Reykjavík Cathedral

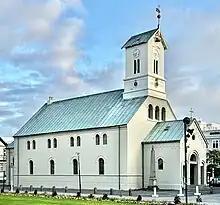
Reykjavík Cathedral seen from Austurvöllur

Reykjavík Cathedral (Icelandic: "Dómkirkjan í Reykjavík"; Danish: "Reykjavik Domkirke") is a cathedral church in Reykjavík, Iceland, the seat of the Bishop of Iceland and mother church of the Evangelical Lutheran Church of Iceland, as well as the parish church of the old city centre and environs. It is located at Austurvöllur, and next to it is Alþingishúsið (the parliament house). Since Iceland's parliament, the Alþingi, was resurrected in 1845, each session of parliament has begun with a Mass at the cathedral, and from there the dean of the cathedral leads the members of parliament to the parliament house.